Trouble (band)

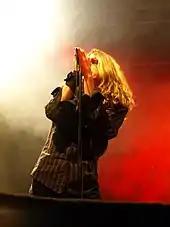
Kory Clarke

In May 2008, it was announced that Eric Wagner had left the band and had been replaced by Kory Clarke of Warrior Soul. Jeff Olson also announced his departure from the band in July 2008 to continue with his own band, Retro Grave. Olson's last show with Trouble was, coincidentally, at a rock club called, "The End" in Memphis, Tenn. Olson was replaced by Wet Animal's Mark Lira for the band's upcoming U.S. East Coast tour.